Baguio

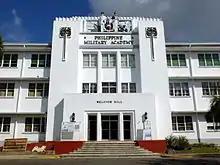
Philippine Military Academy

As a highly urbanized city with its own charter, it is not subject to the jurisdiction of Benguet province, of which it was formerly a part.